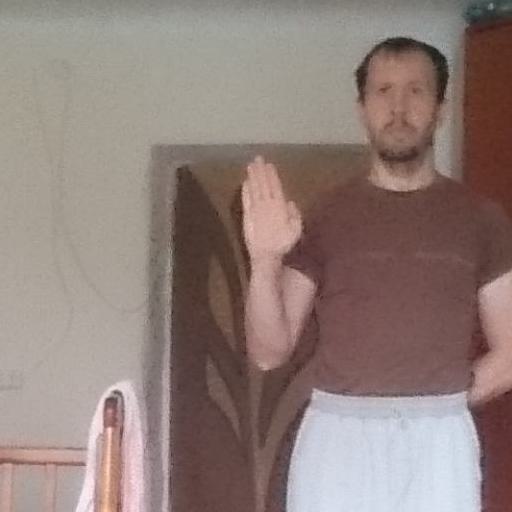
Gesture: stop